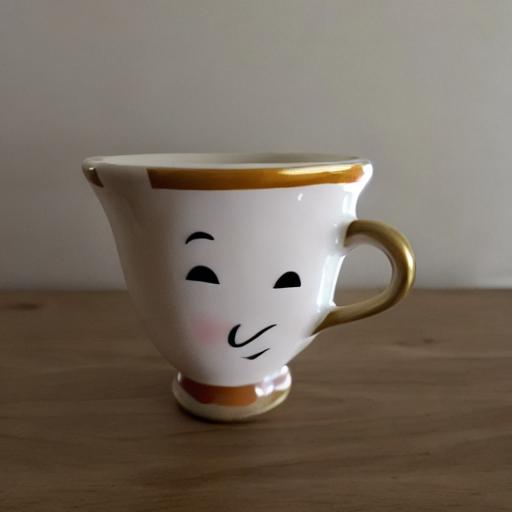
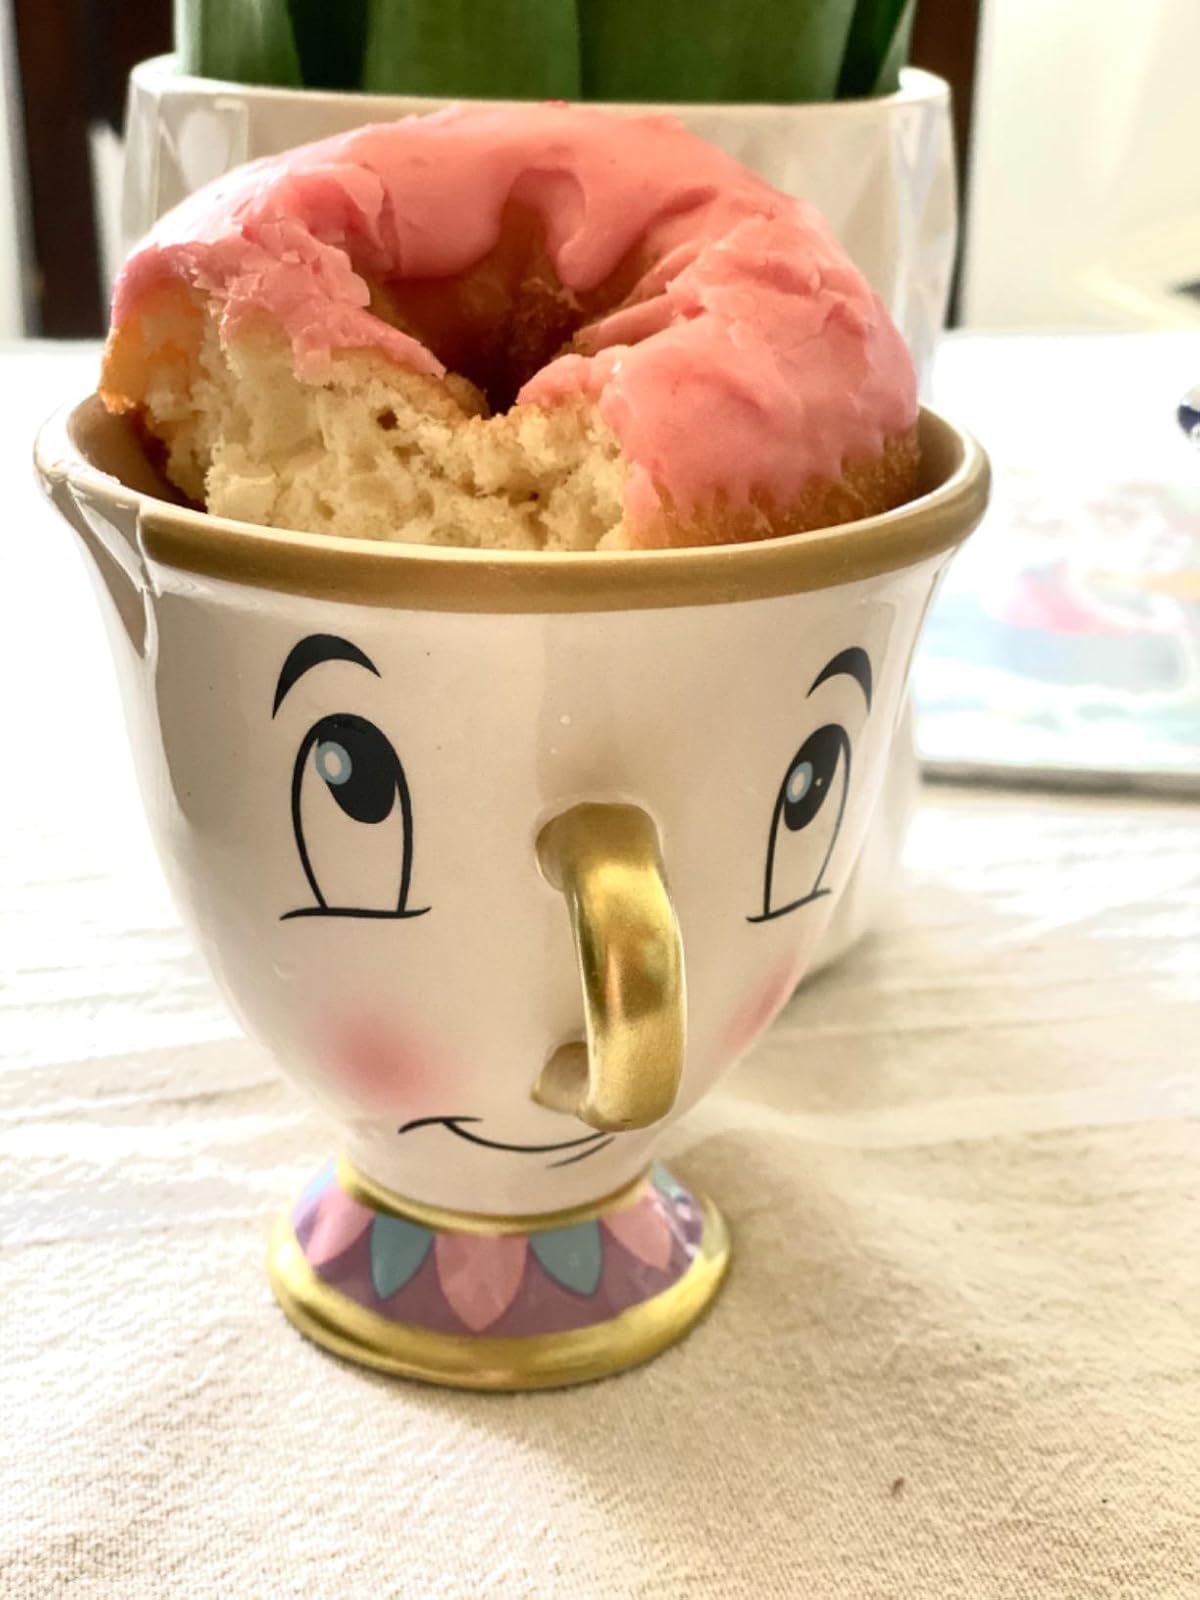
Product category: items_mug
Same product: no